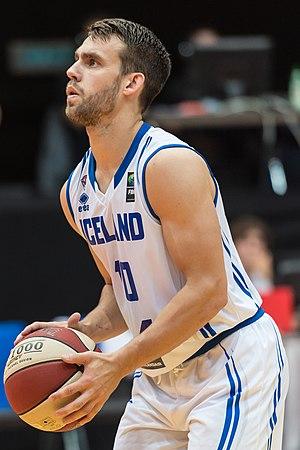
Ægir Steinarsson, né le 10 mai 1991, à Reykjavík, en Islande, est un joueur islandais de basket-ball. Il évolue au poste de meneur.